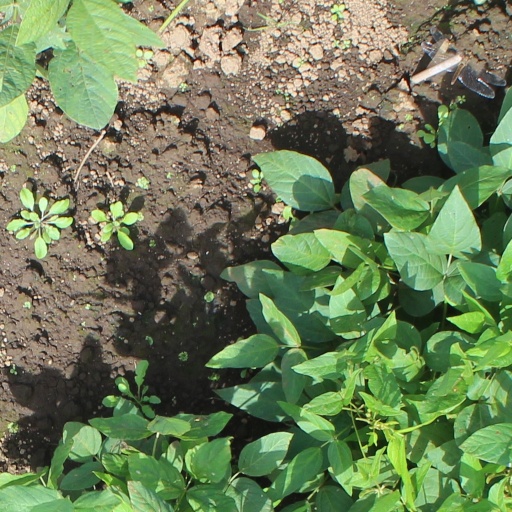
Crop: soybean